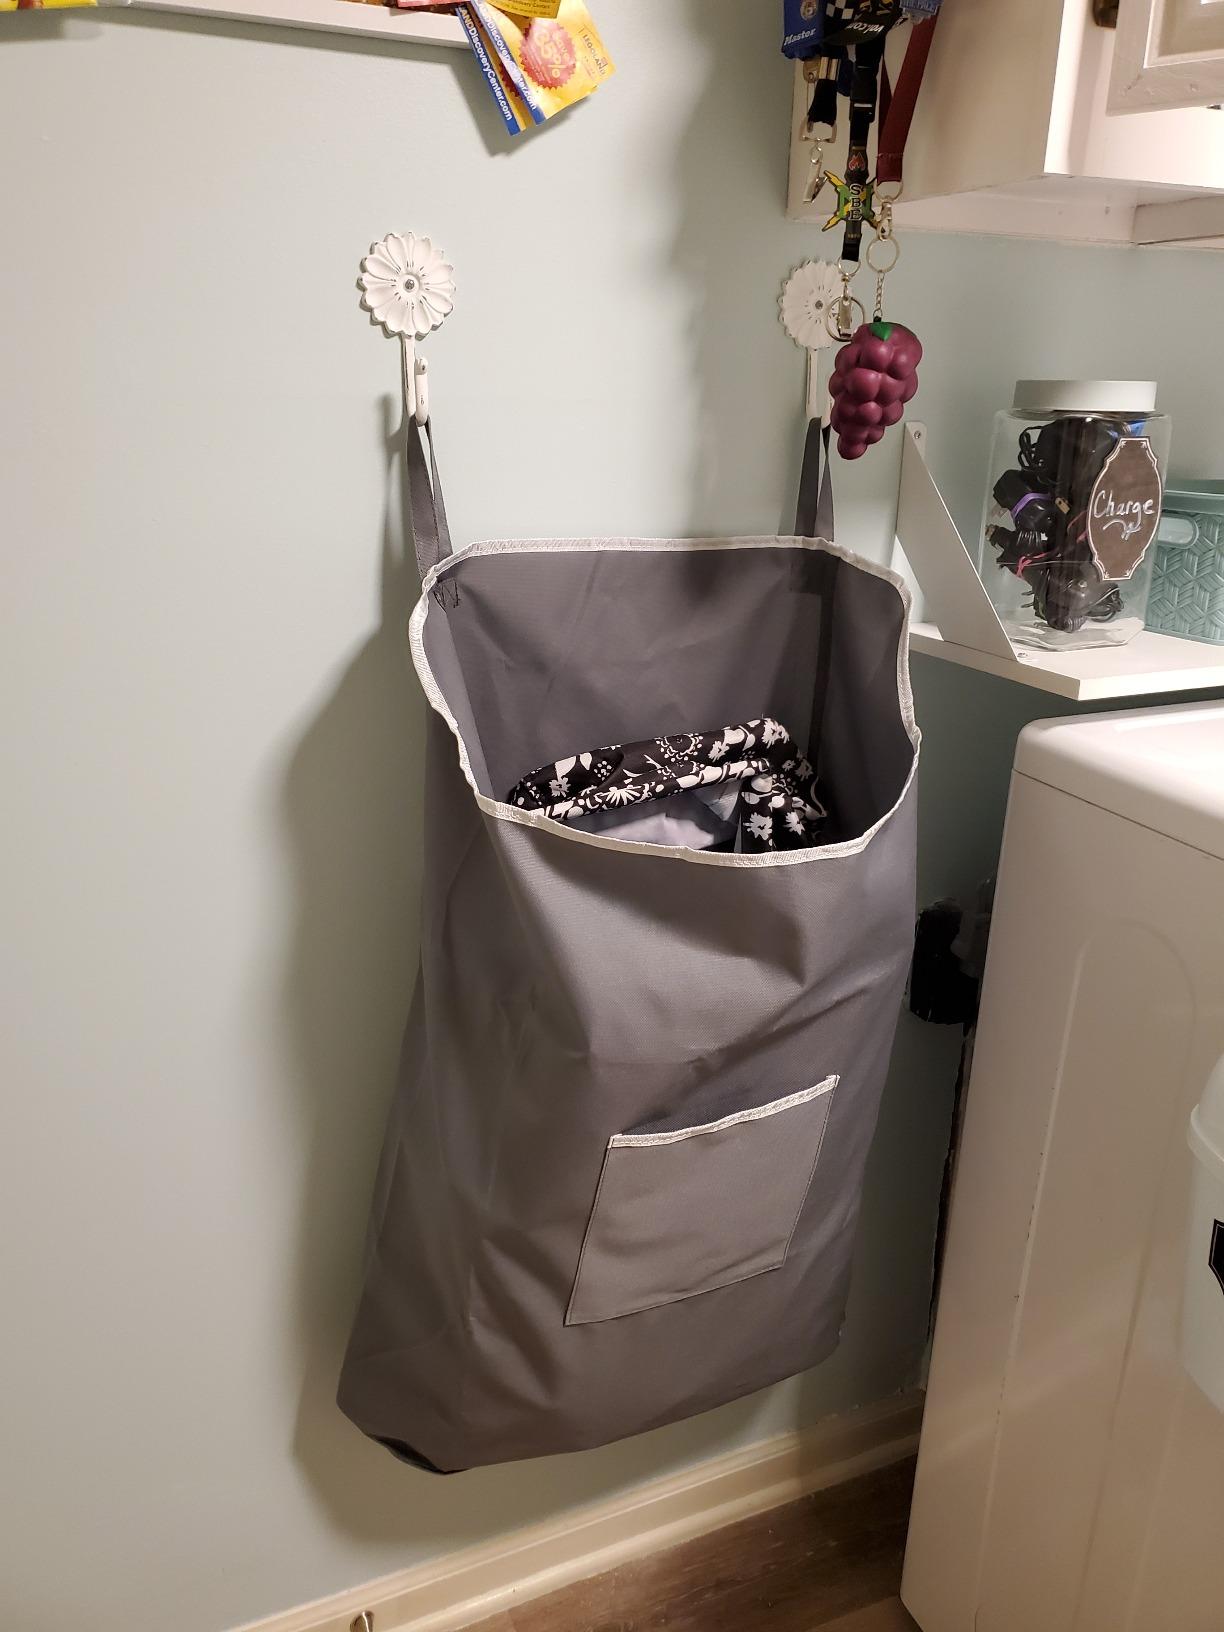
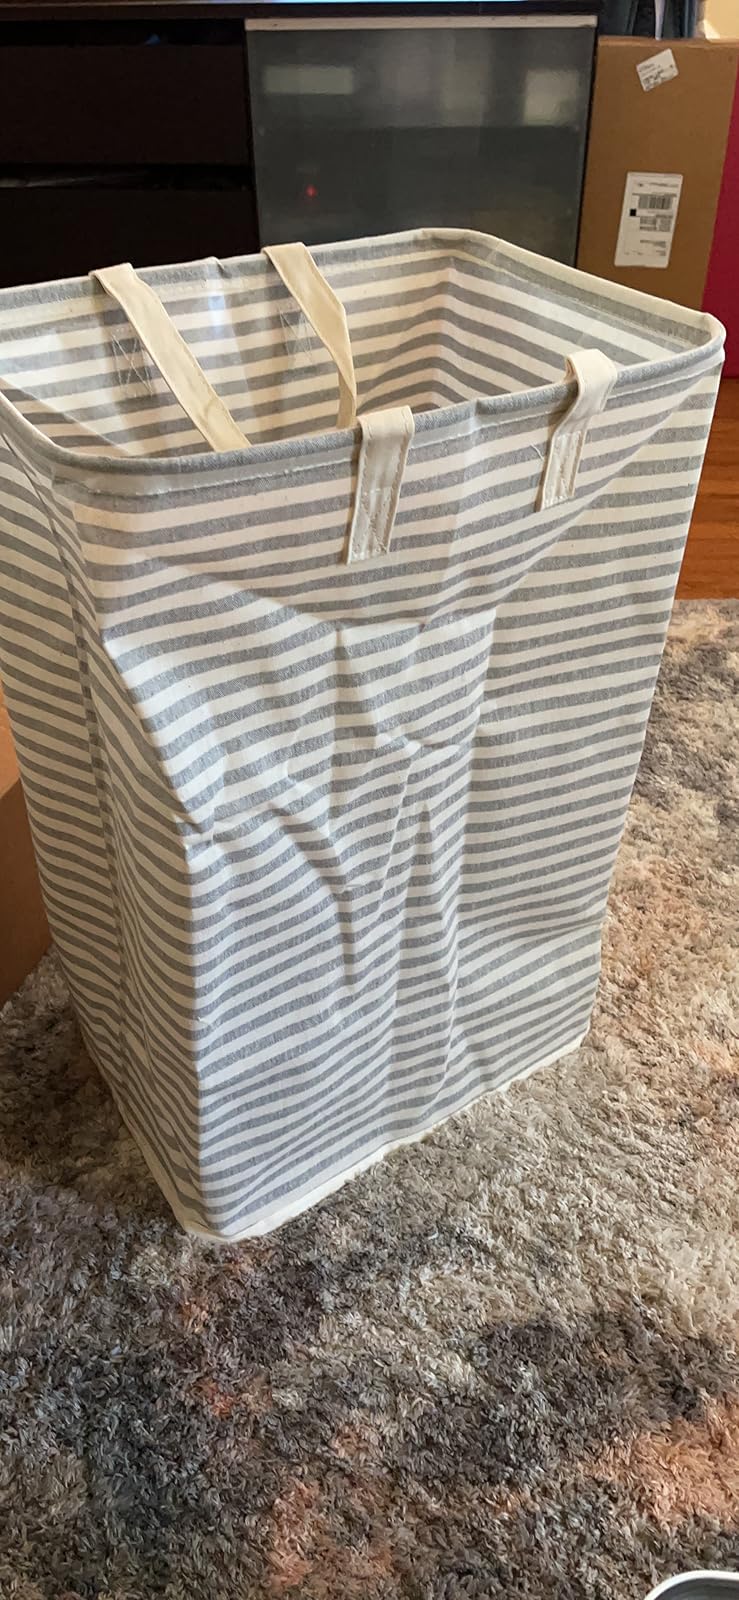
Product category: items_hamper
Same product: no